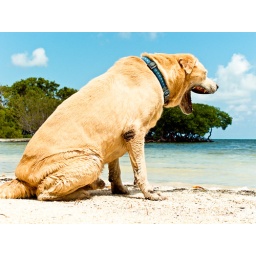
Stray dog we came across at the beach in Belize. No worries...he's just yawning.